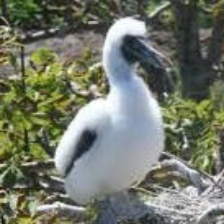
Species: ABBOTTS BOOBY
Scientific name: PAPASULA ABBOTTI